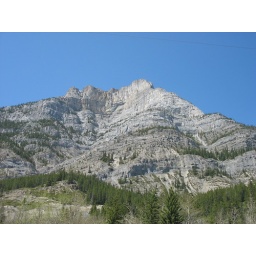
The rock face of a mountain near Canmore, Alberta